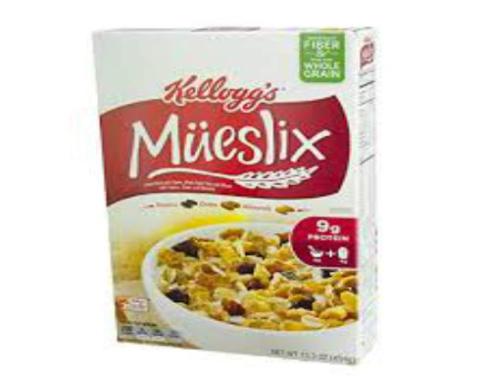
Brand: mueslix
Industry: Food